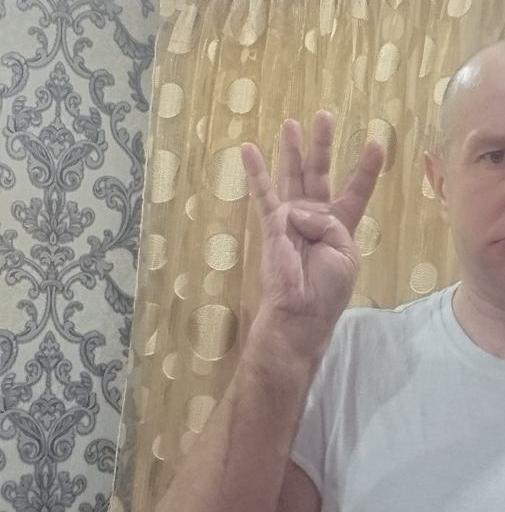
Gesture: four